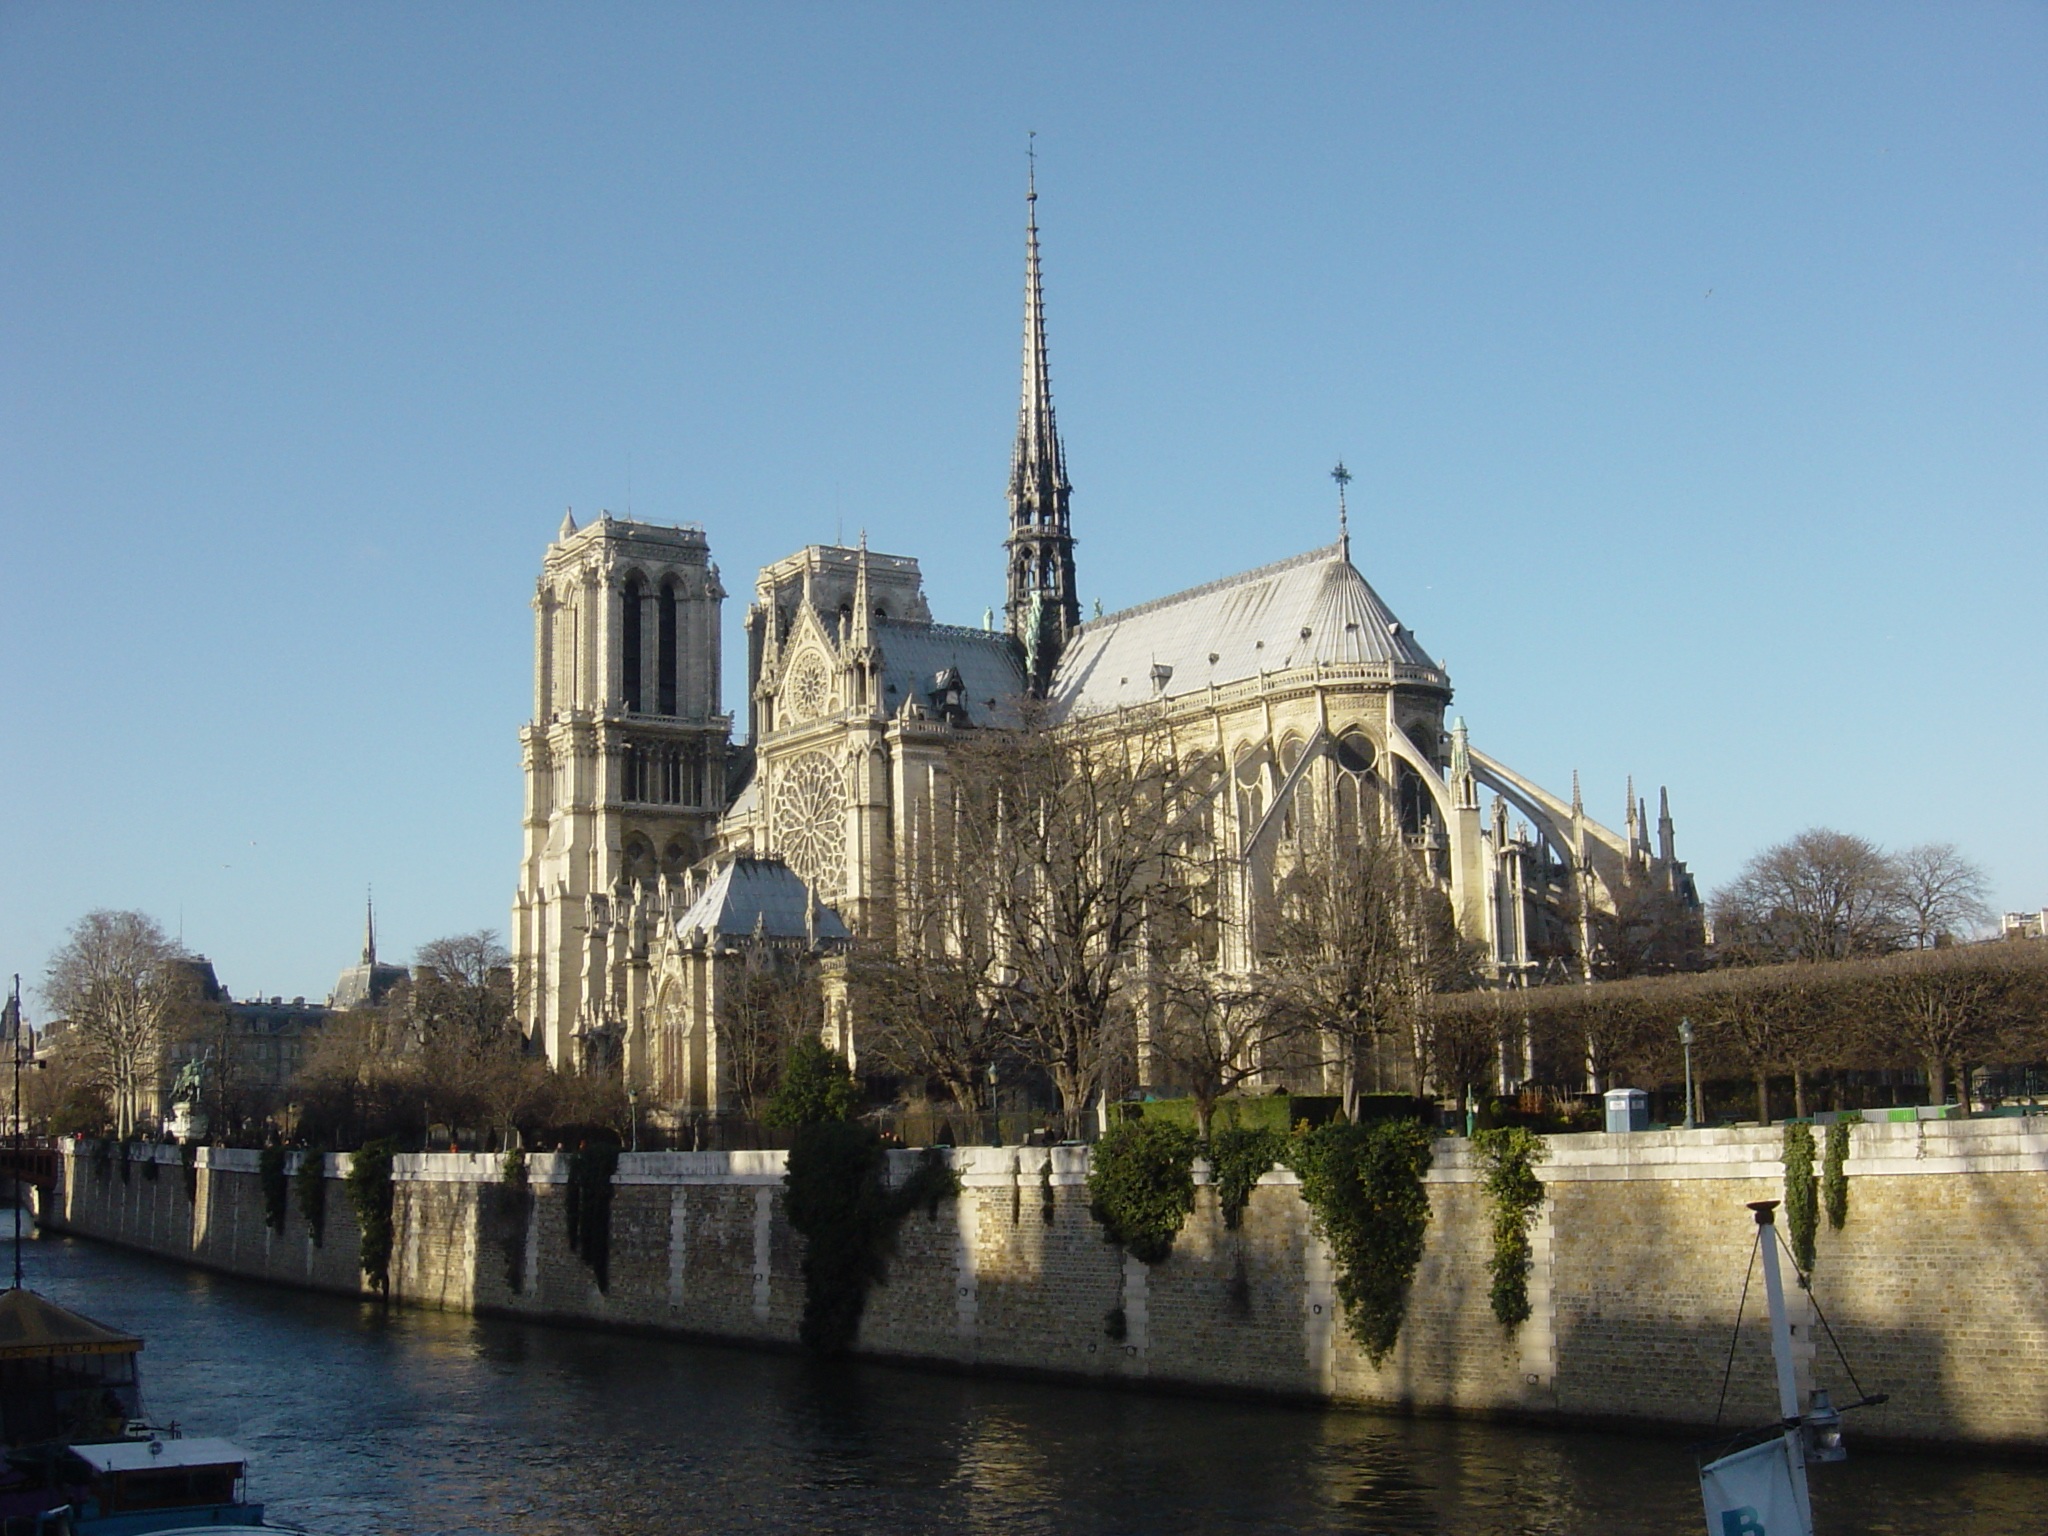
architecture, building, chateau, palace, river, cityscape, reflection, landmark, cathedral, tourism, waterway, place of worship, notre dame, tours, notre damme, water castle